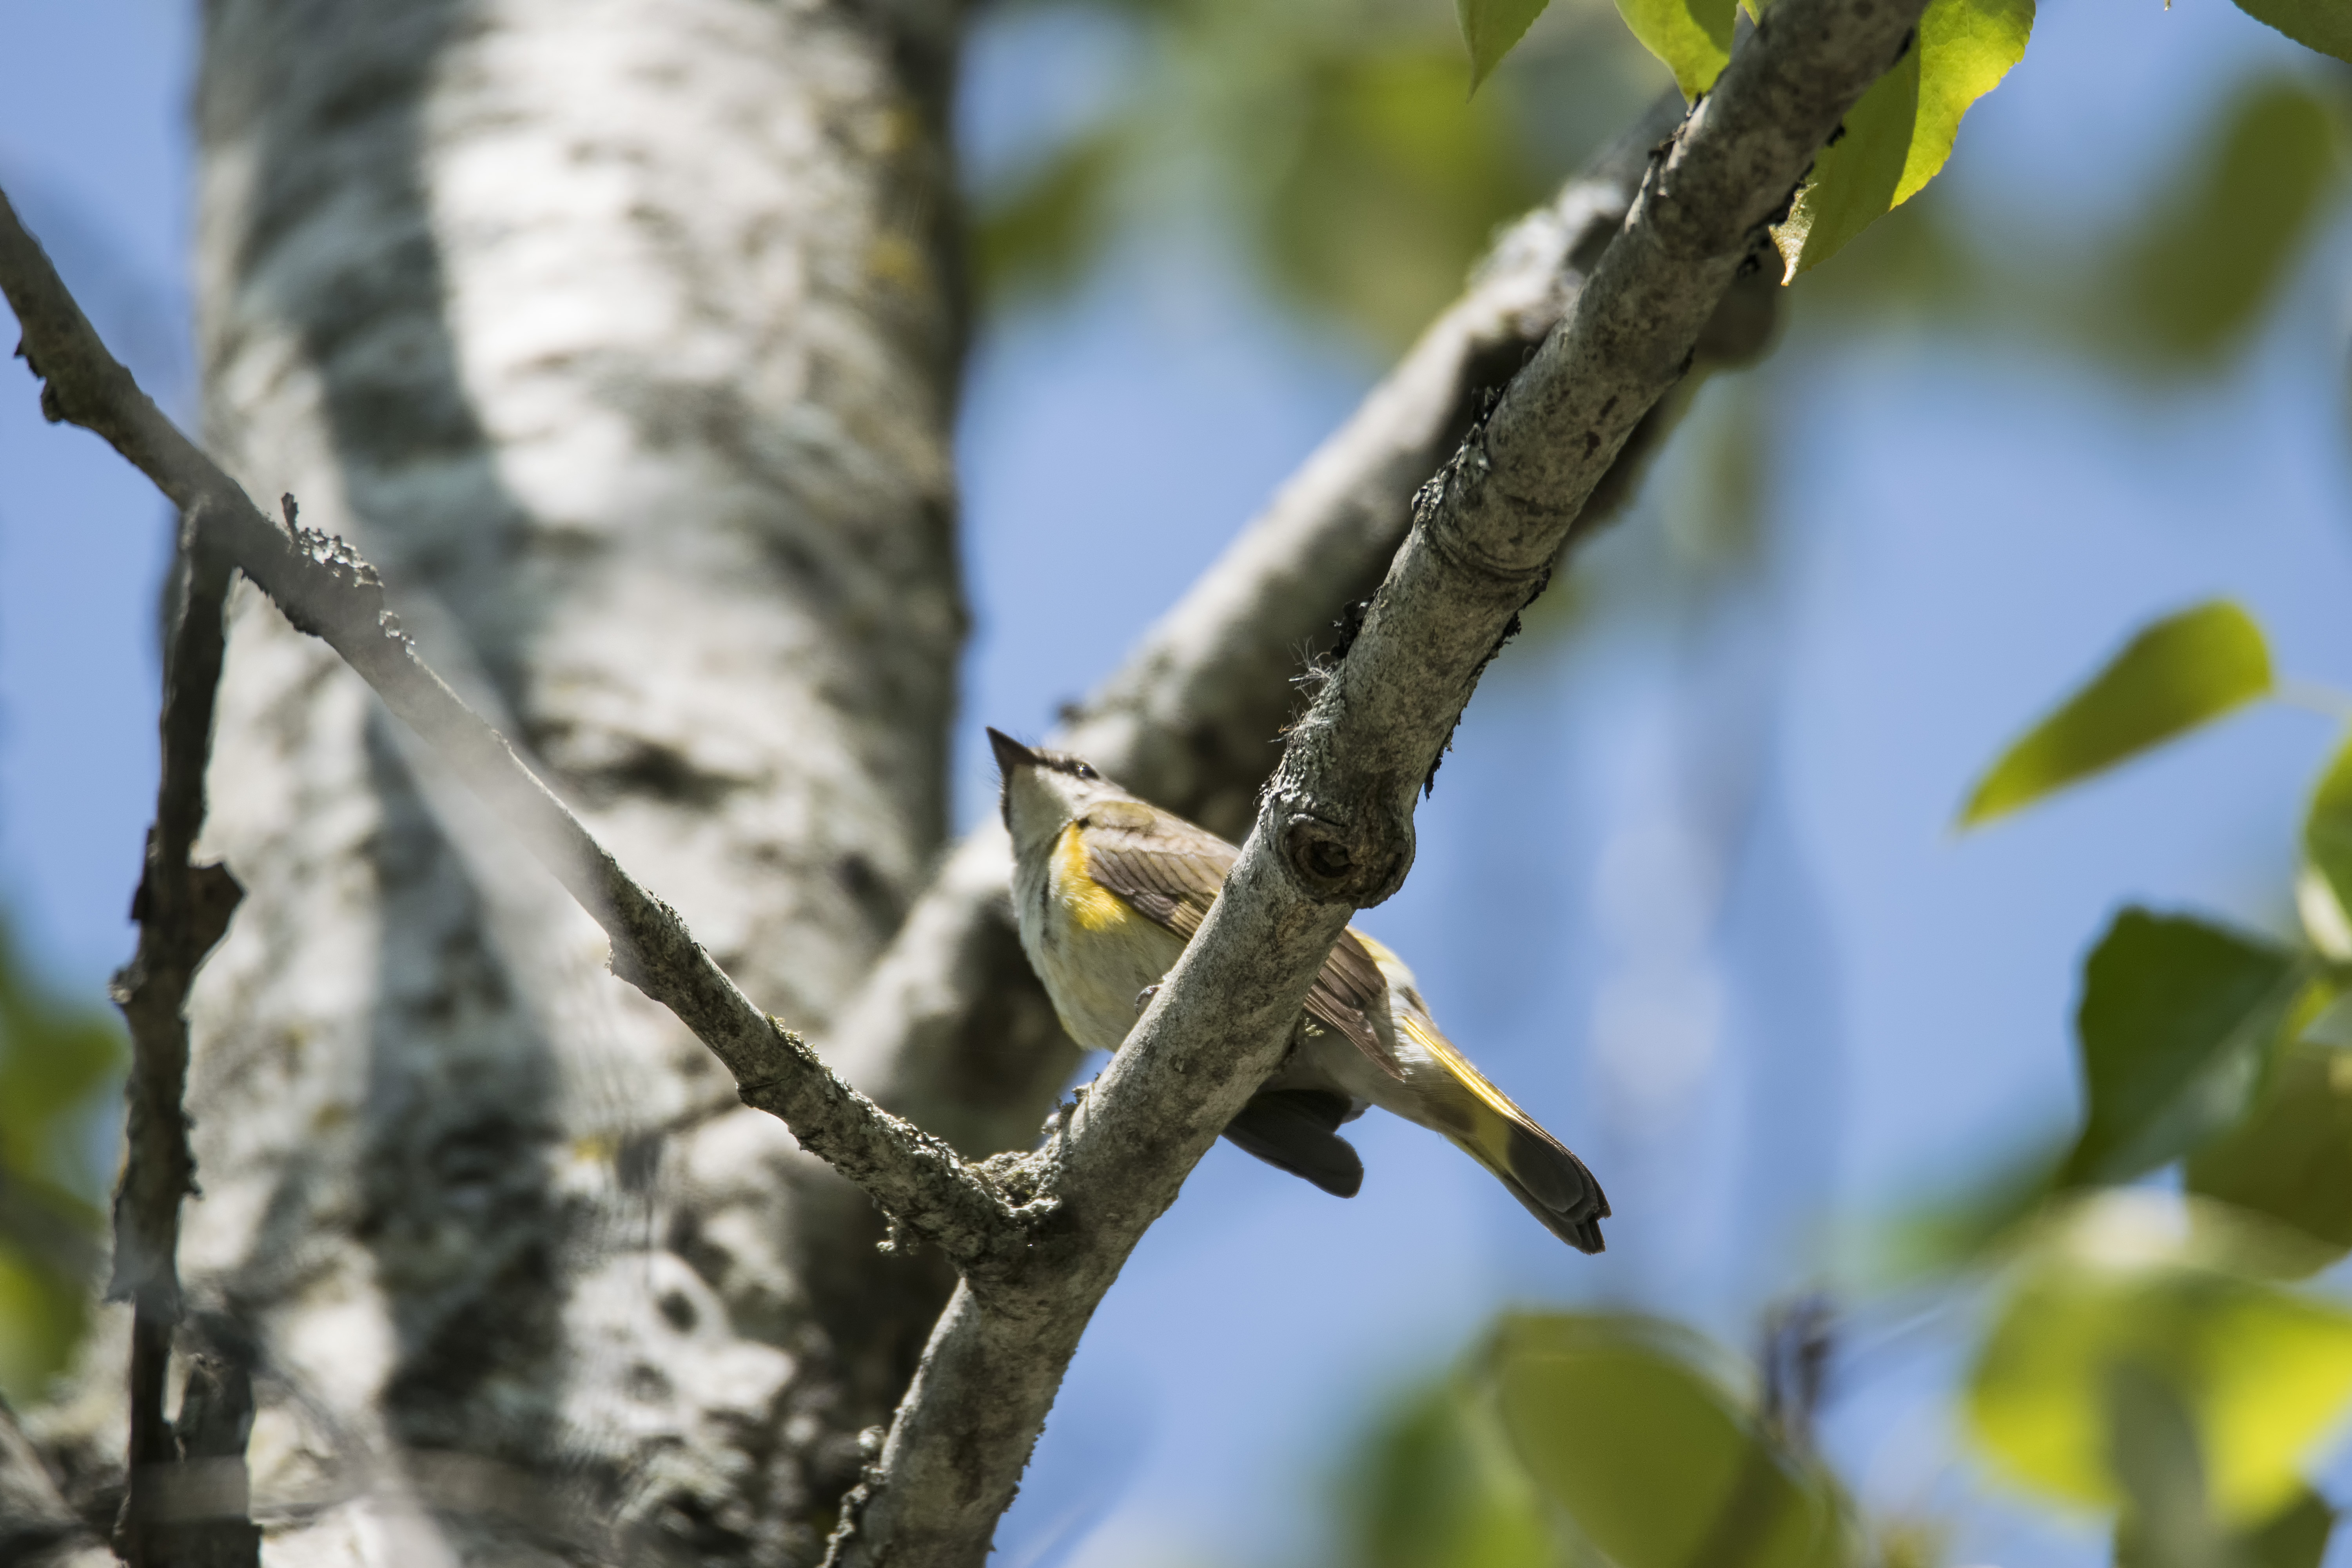
tree, nature, branch, bird, plant, sunlight, leaf, flower, wildlife, spring, green, autumn, flora, season, fauna, twig, close up, american, canada, quebec, redstart, sherbrooke, oiseau, paruline, flamboyante, plant stem, woody plant